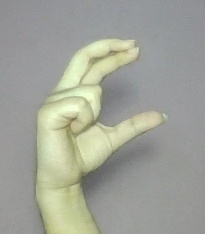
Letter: thal